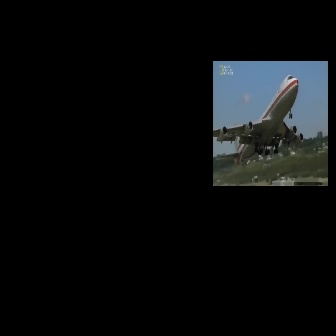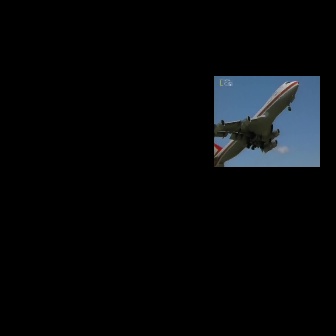
  Please identify the target specified by the bounding box [212,74,303,165] in the first image and locate it in the second image. Return the coordinates in [x_min,y_min,x_max,y_max] format.
Answer: [214,81,298,166]